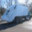
Label: truck